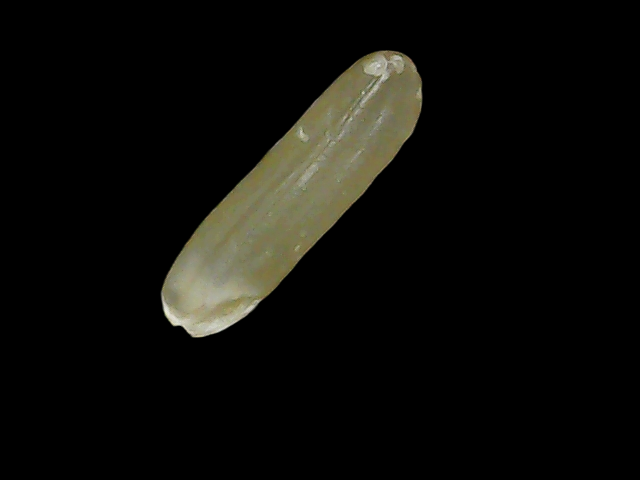
Rice variety: Binadhan19